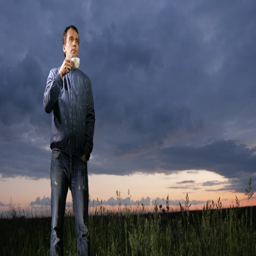
a cute young man drinks a hot drink at sunset on the field .